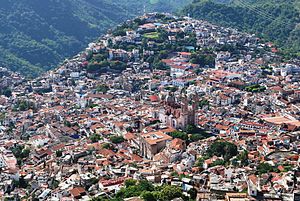
Pueblo Mágico / Liste over magiske landsbyer
Taxco.
Pueblo Mágico er et program af Mexicos turistdepartement, i samarbejde med andre statslige orginisationer, som blev startet i 2001 for at fremme turismen i en række landsbyer rundt om i landet. For øjeblikket har 38 landsbyer status som Pueblo Mágico, og skal give de besøgende en "magisk" oplevelse. De magiske landsbyer er valgt ud på grundlag af naturskønhed, kulturrigdom, eller historisk vigtighed.